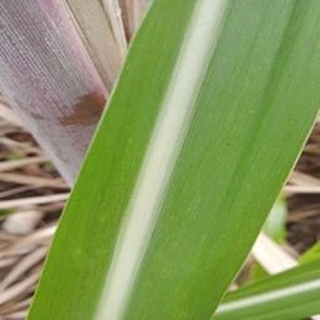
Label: healthy_sugarcane